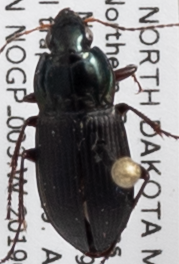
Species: Poecilus lucublandus
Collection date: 2019-08-06
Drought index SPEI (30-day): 0.362
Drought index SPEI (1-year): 1.13
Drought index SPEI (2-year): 1.082